List of Bashkir Heroes of the Soviet Union

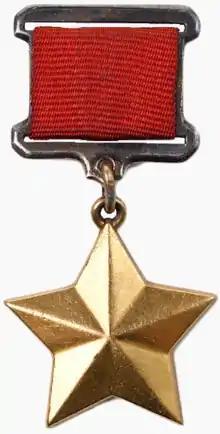
Hero of the USSR Gold star

This is a list of people awarded the title Hero of the Soviet Union of Bashkir ethnicity. It does not include non-Bashkir residents of Bashkortostan who were awarded the title.